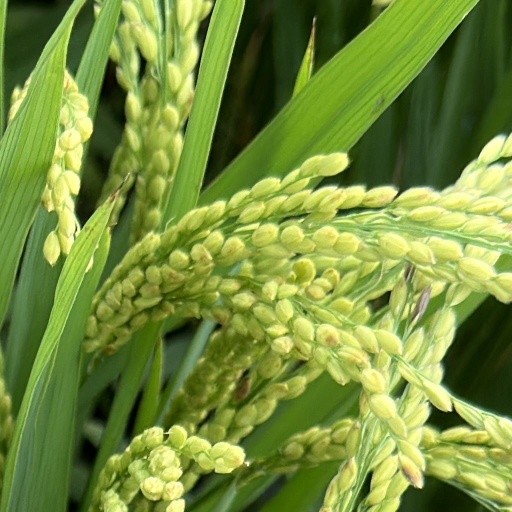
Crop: rice